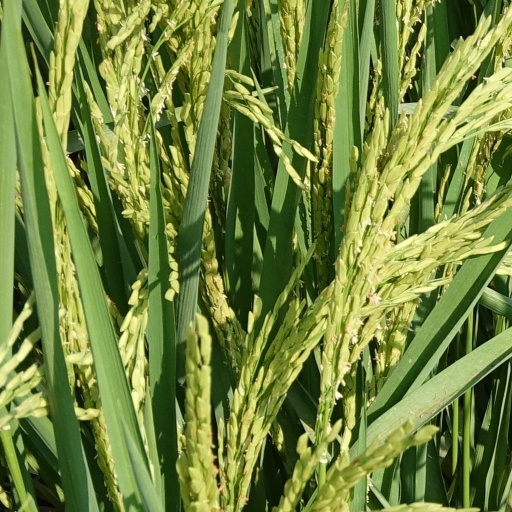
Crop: rice